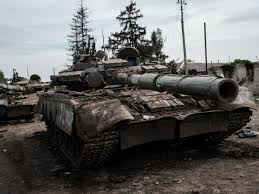
Label: Tank